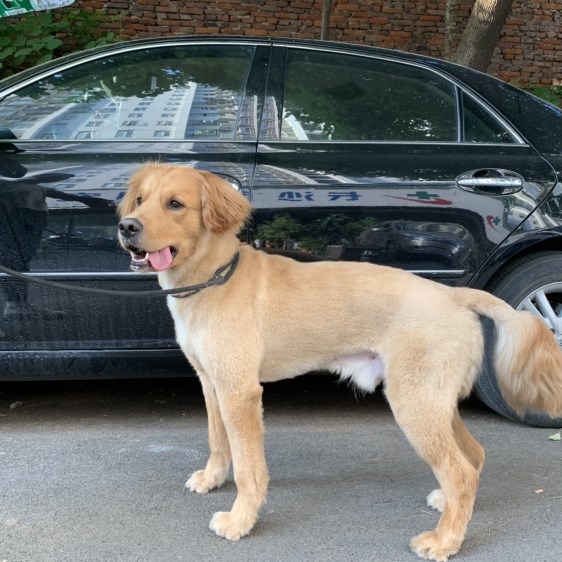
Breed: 5355-n000126-golden_retriever